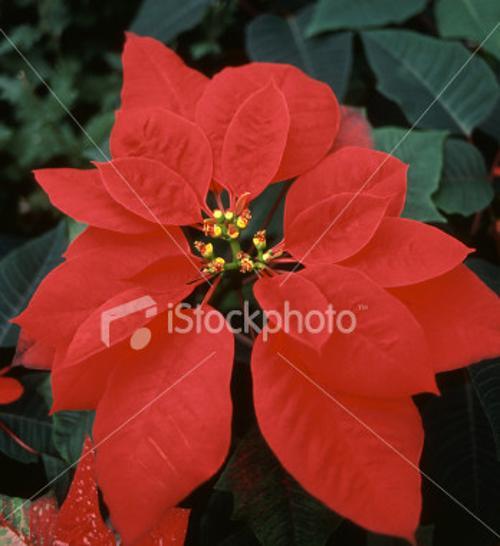
Label: poinsettia